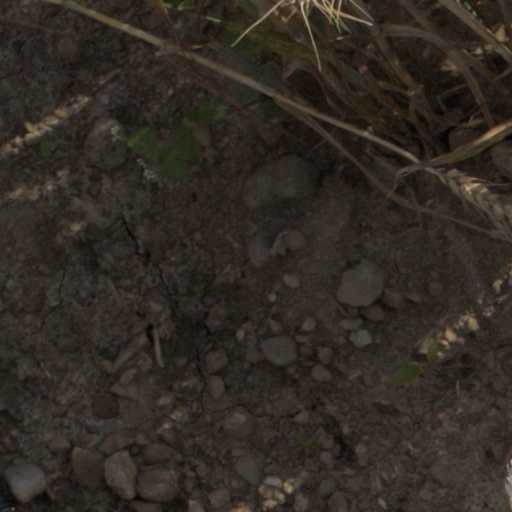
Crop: wheat